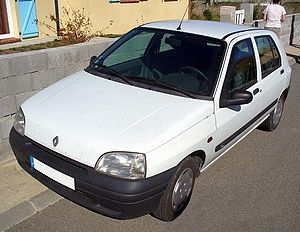
Renault Clio I / Modelhistorie
Renault Clio I er den første modelgeneration af minibilen Clio fra Renault.